Nick Kay

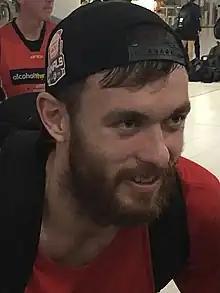
Kay with the Perth Wildcats in 2019

Nicholas Colin Kay (born 3 August 1992) is an Australian professional basketball player for Shimane Susanoo Magic of the Japanese B.League. He played college basketball for the Metro State Roadrunners before beginning his professional career in the National Basketball League (NBL). He won two NBL championships with the Perth Wildcats in 2019 and 2020. He also won a New Zealand NBL championship and league MVP honours with the Wellington Saints in 2019. In 2021, he won a bronze medal with the Australian national team at the Tokyo Olympics.